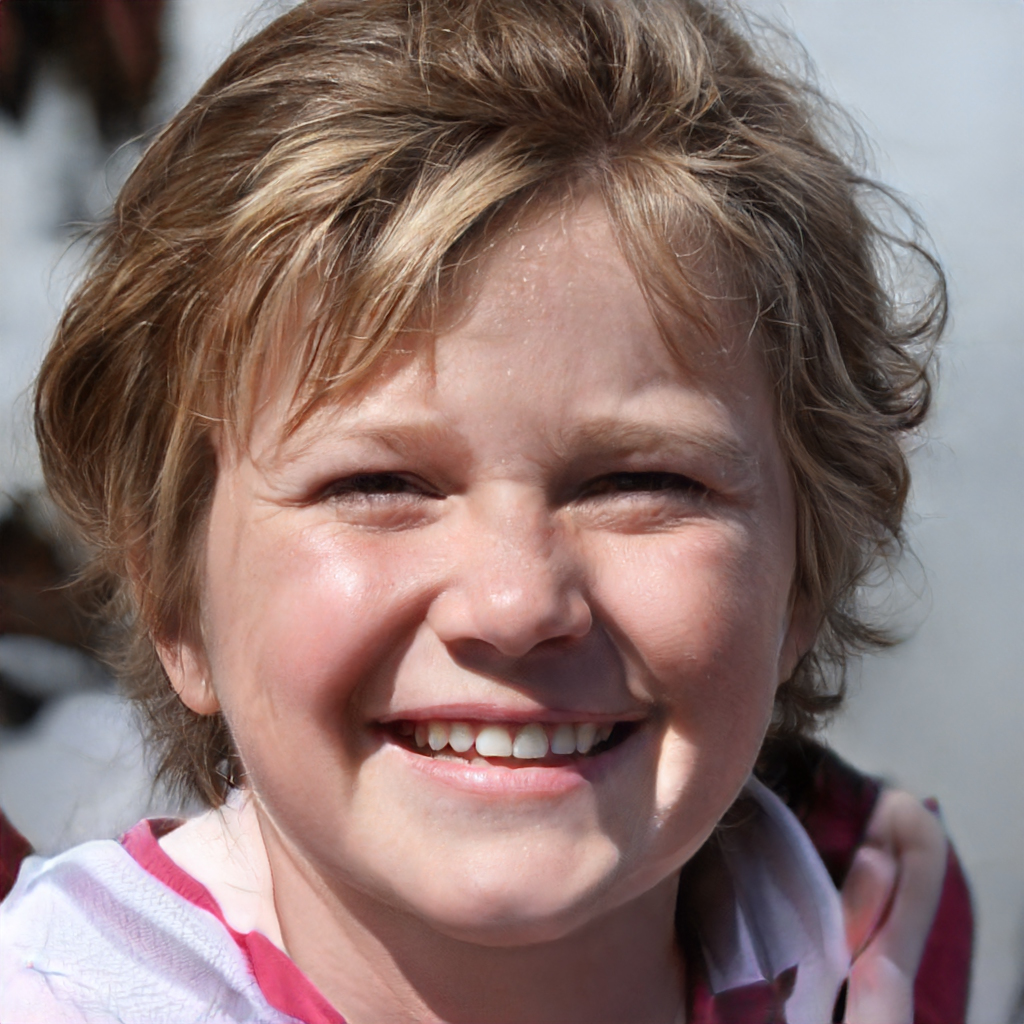
Gender: Female